Boyəhmədli

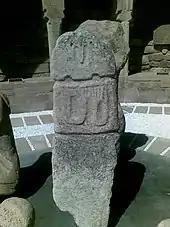
Albanian stone idol which founded Boyahmadli village of Ağdam region

Boyəhmədli is a village in the Agdam District of Azerbaijan.